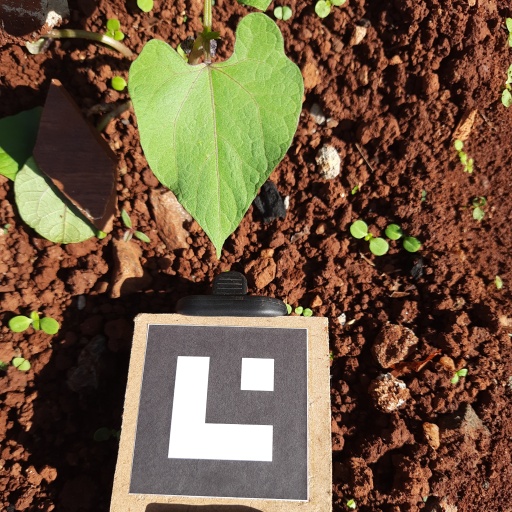
Observations: wavy surface, no eating holes, under sunlight